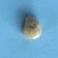
Maize quality: Bad